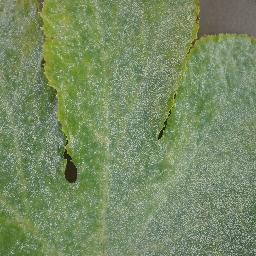
Label: Squash___Powdery_mildew